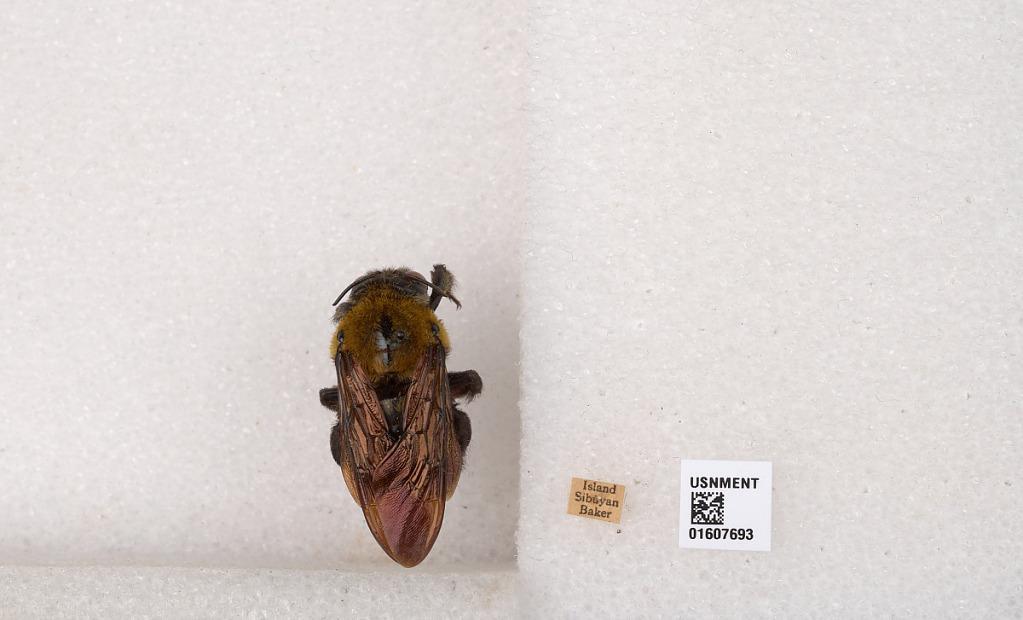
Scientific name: Xylocopa (Koptortosoma) cuernosensis (Cockerell)
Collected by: Baker
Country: Philippines
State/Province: Mimaropa
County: Rombion
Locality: Island Sibuyan
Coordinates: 12.3869, 122.561